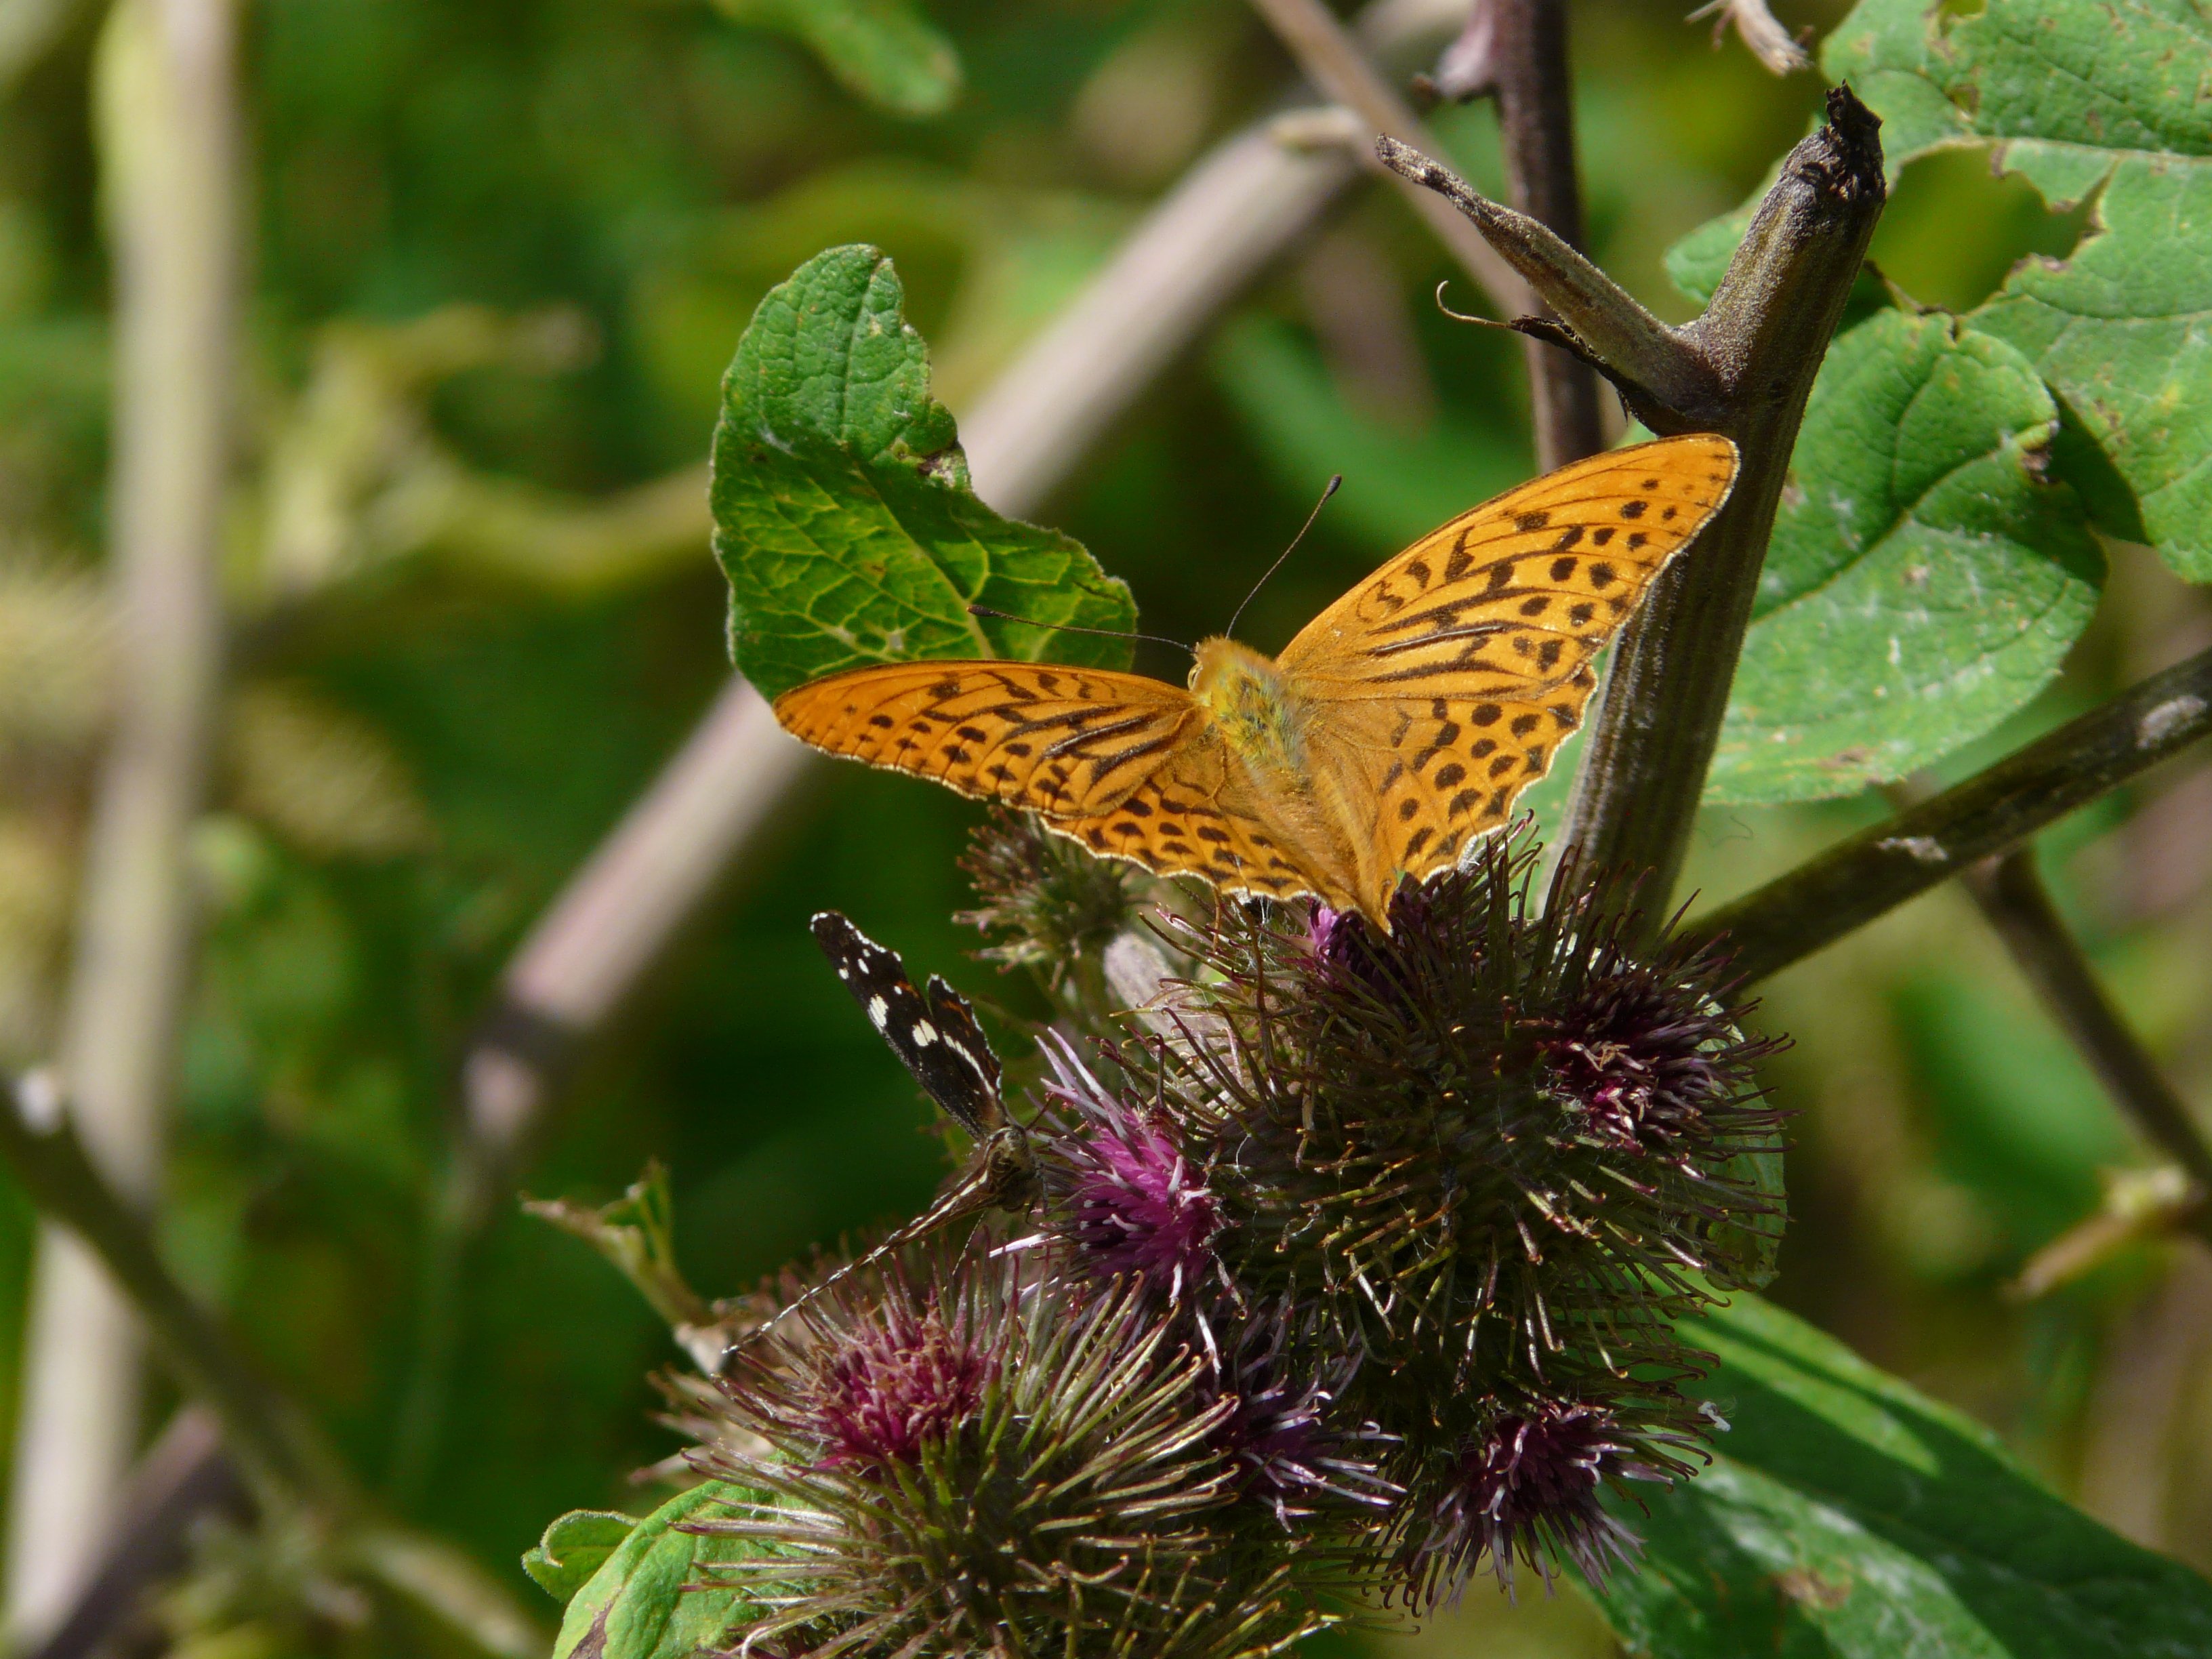
nature, wing, plant, flower, animal, wildlife, insect, botany, butterfly, flora, fauna, invertebrate, wildflower, monarch butterfly, nectar, macro photography, arthropod, burdock, fritillary, pollinator, moths and butterflies